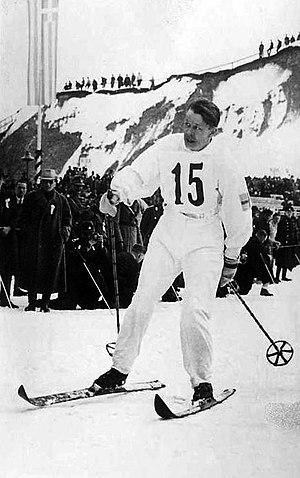
Nils-Joel Englund est un ancien fondeur suédois.